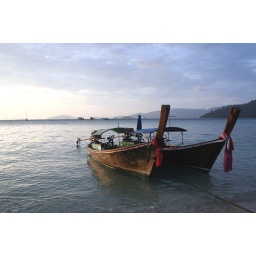
Sunset picture of two long boats tied up on the beach on Ko Lipeh in Southern Thailand.